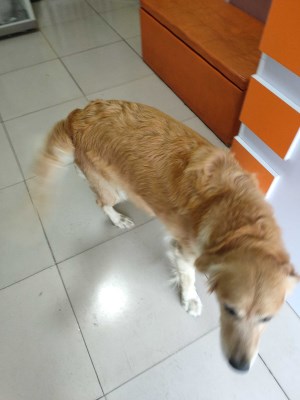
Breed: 5355-n000126-golden_retriever